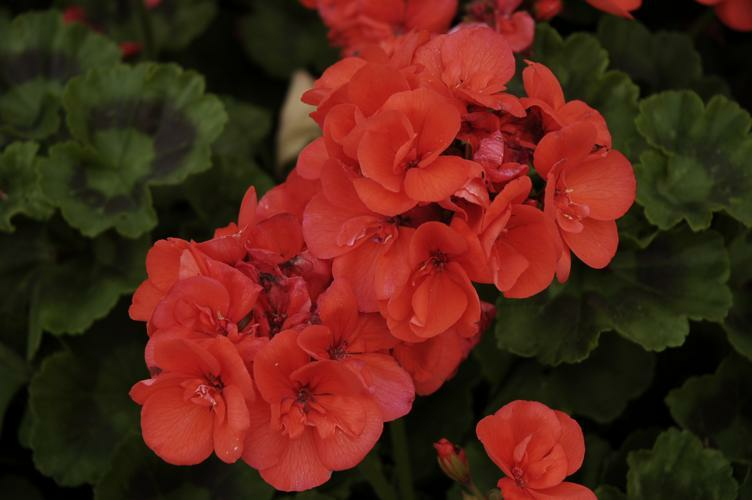
Flower: geranium